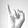
ASL letter: I